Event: Ecuador Earthquake
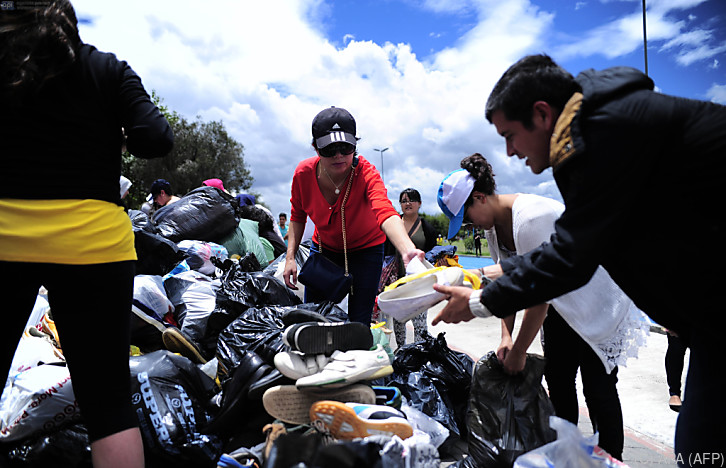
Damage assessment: no_damage